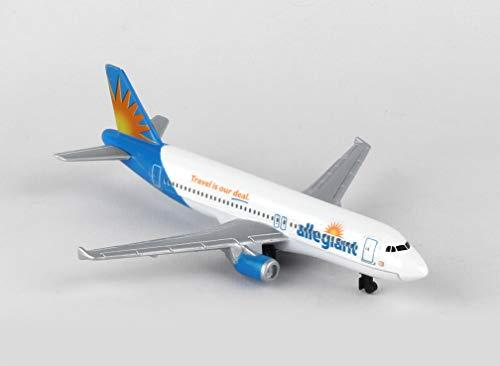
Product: Daron Allegiant Single Plane
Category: Toys & Games | Play Vehicles | Die-Cast Vehicles
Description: Part of the Daron airport play set and single plane line.
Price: $9.99
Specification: ProductDimensions:5x4.5x1inches|ItemWeight:4ounces|ShippingWeight:4ounces(Viewshippingratesandpolicies)|DomesticShipping:ItemcanbeshippedwithinU.S.|InternationalShipping:ThisitemcanbeshippedtoselectcountriesoutsideoftheU.S.LearnMore|ASIN:B01D6ODBW0|Itemmodelnumber:RT2324|Manufacturerrecommendedage:4-15years